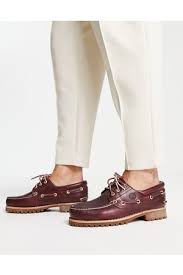
Label: Boat